Carol Gould (writer)

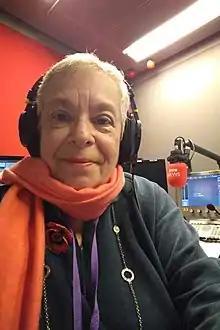
Gould in a BBC radio studio in 2018

Carol Gould (19 September 1953 – 25 November 2021) was an American writer and broadcaster who lived in England.